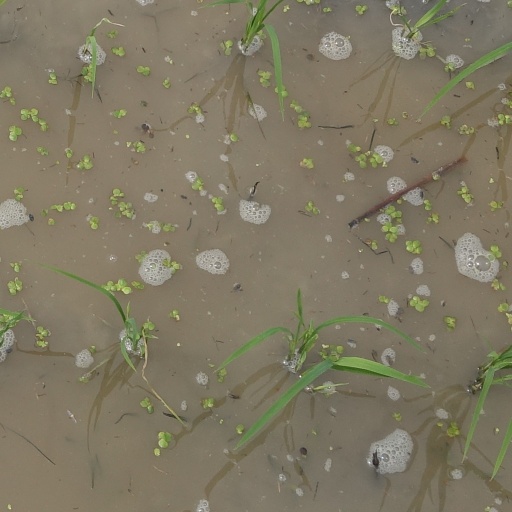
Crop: rice